Reactions to Occupy Wall Street

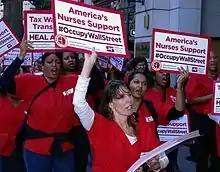
On October 5, 2011, members of the National Nurses United labor union march to Foley Square in support of OWS

In September, various labor unions, including the Transport Workers Union of America Local 100 and the New York Metro 32BJ Service Employees International Union, pledged their support for demonstrators.